Charlotte Eilersgaard

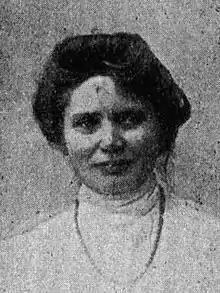
Charlotte Eilersgaard

Charlotte Juliane Sofie Eilersgaard née Jensen (25 March 1858–9 May 1922) was a Danish writer and editor who wrote short stories, plays and novels. From the beginning of the 20th century, she became increasingly involved in the women's movement, especially the cause for women's voting rights.